Alice Mary Hagen

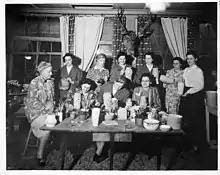
Hagen seated with pottery class students in Mahone Bay

The Hagens went on a tour of Europe, and Alice visited leading china manufacturers in England, France and Italy.